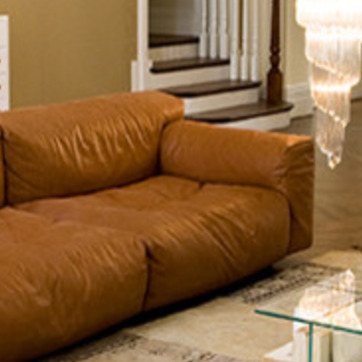
Material: leather